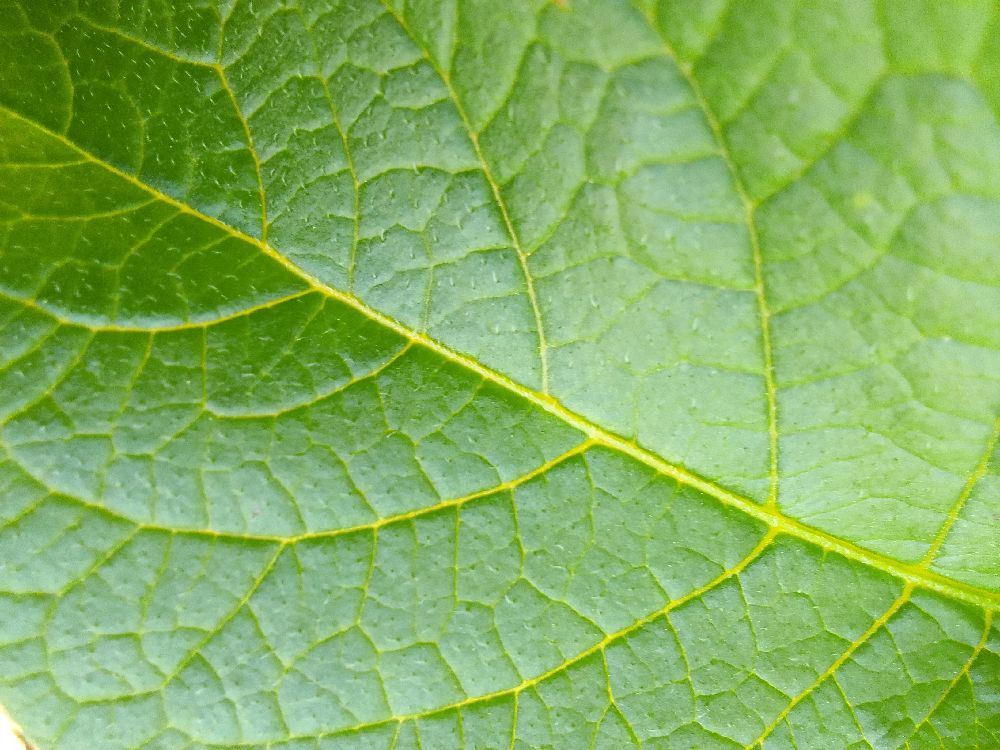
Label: Healthy